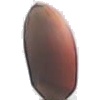
Label: Hazelnut 1